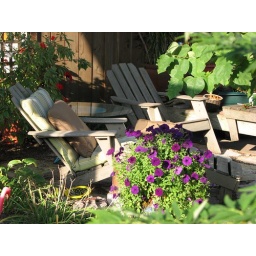
Adirondack chairs under the maple tree